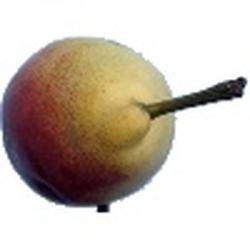
Label: Pear